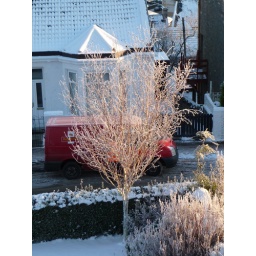
Our frozen birch tree illuminated by the sun with the post van looking very red.